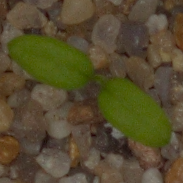
Label: common_chickweed